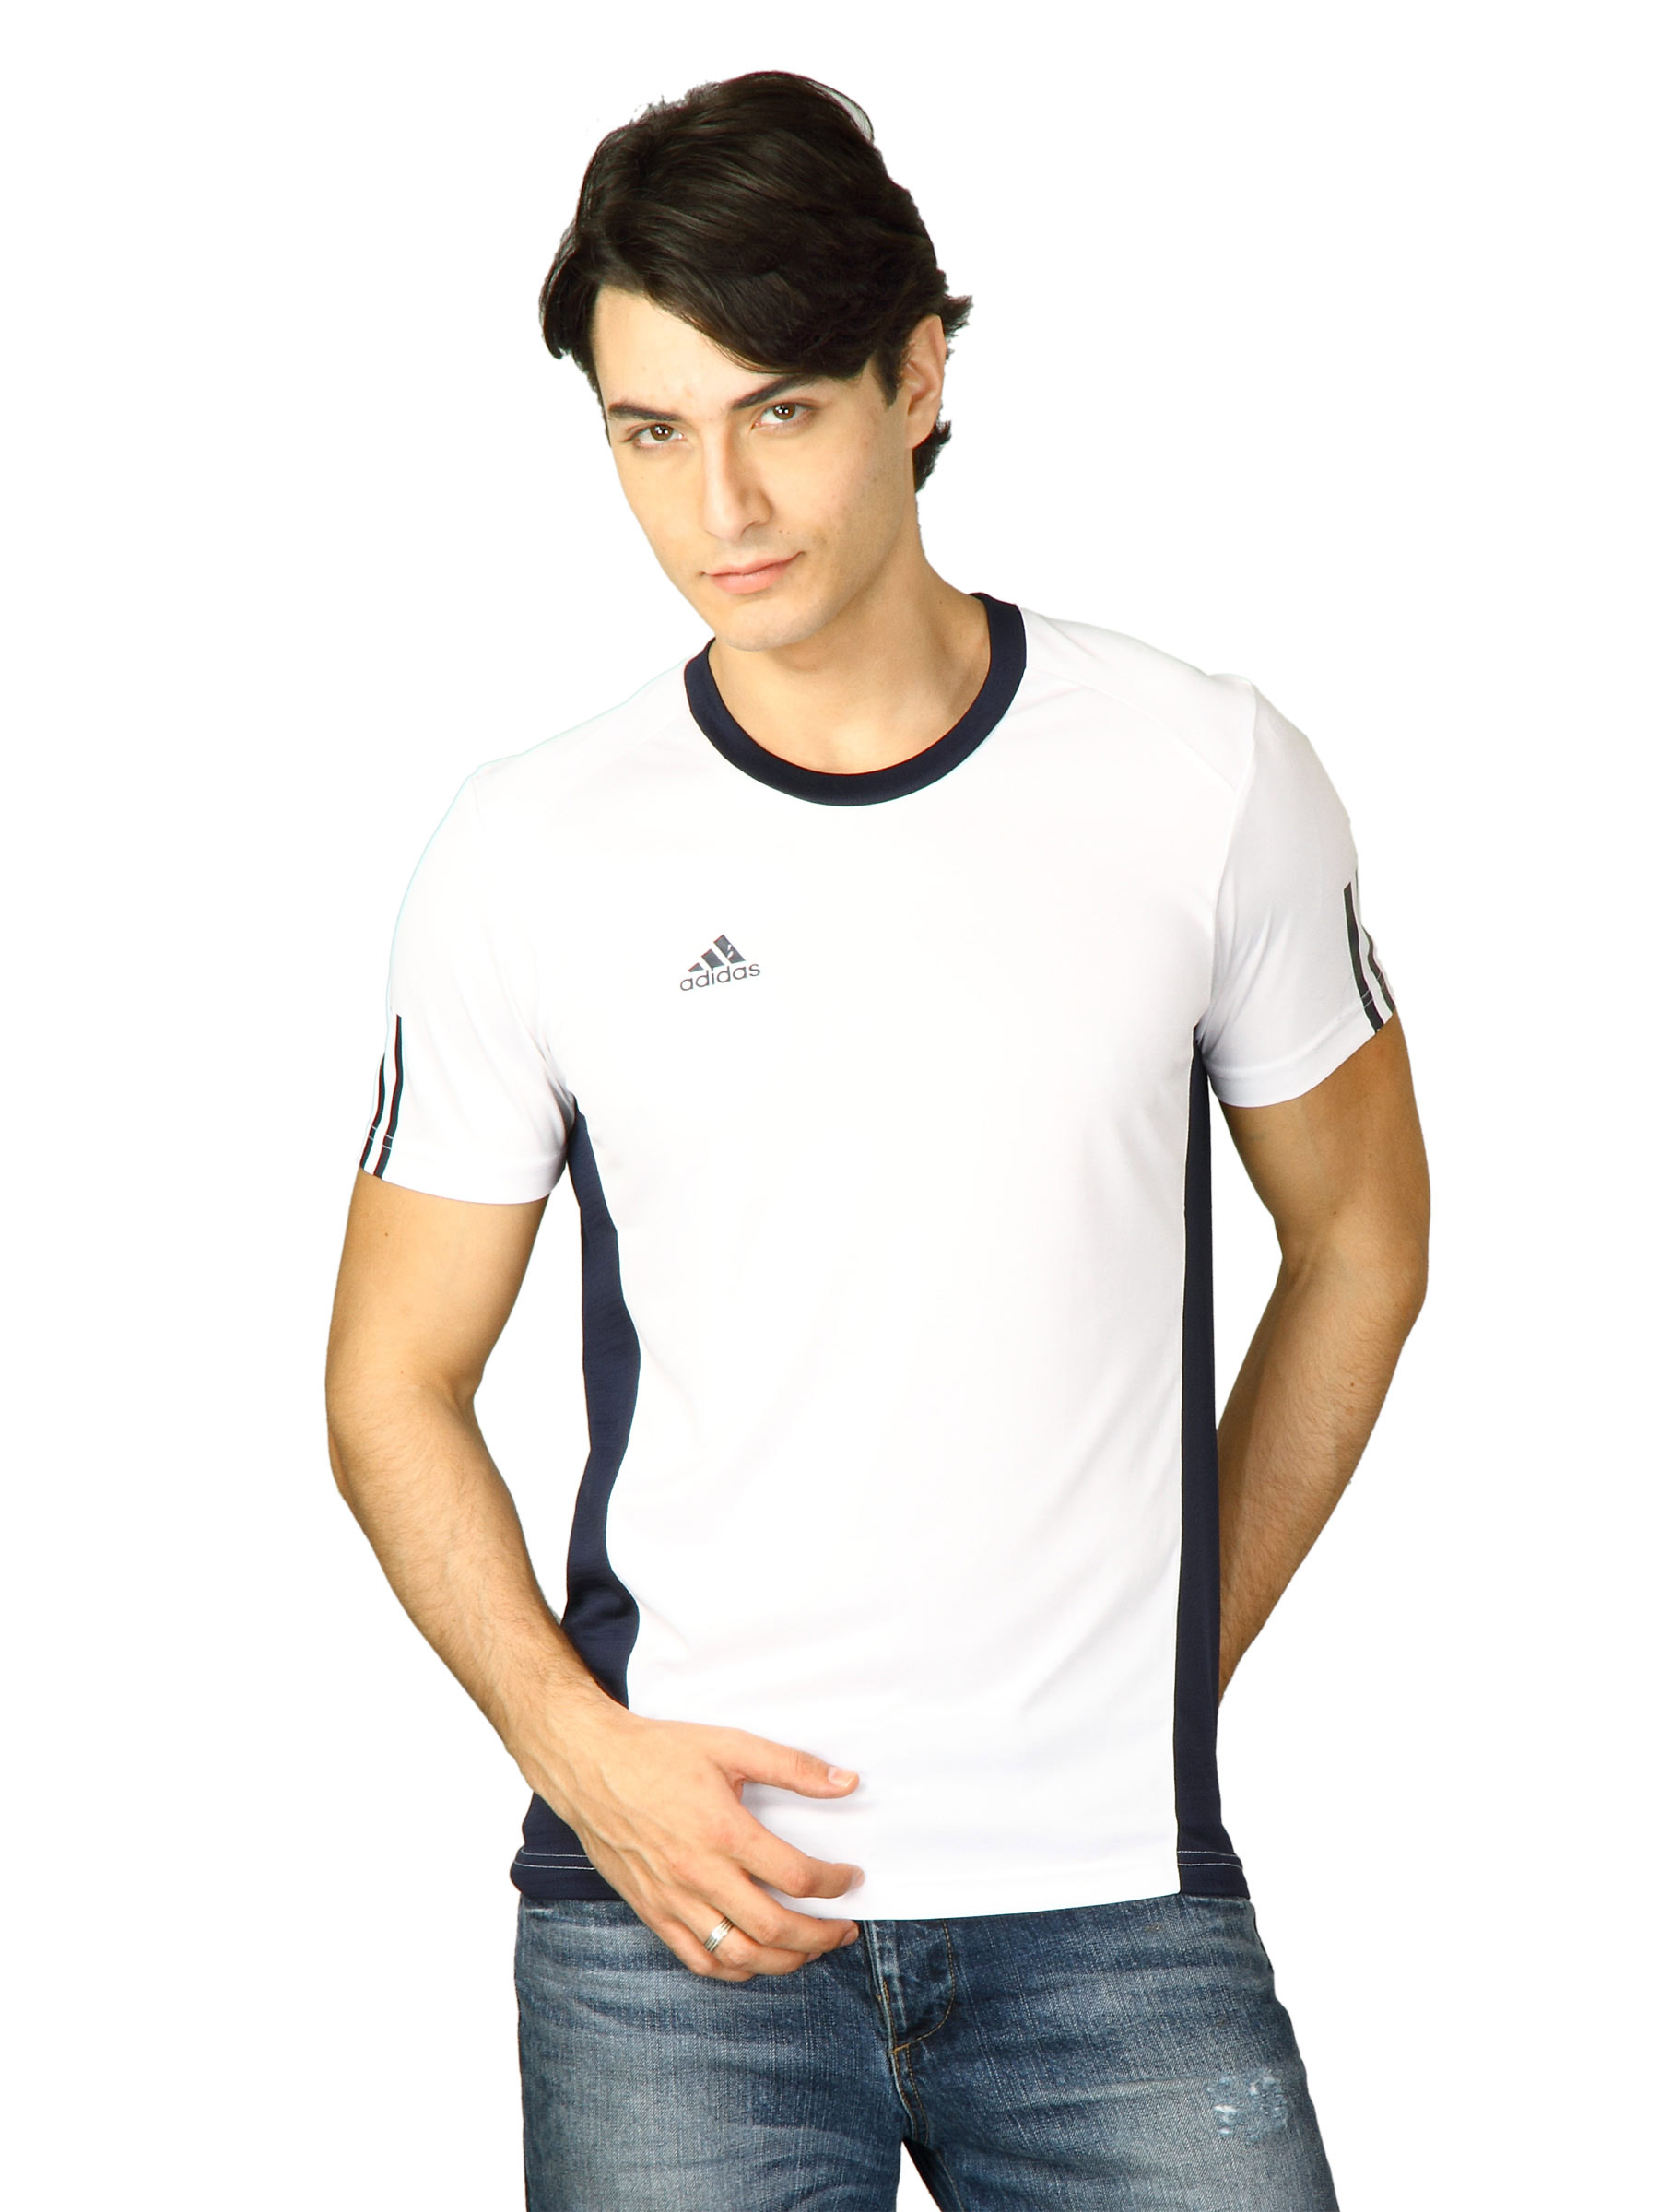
ADIDAS Men White T-shirt
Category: Apparel / Topwear / Tshirts
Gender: Men
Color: White
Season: Fall 2012
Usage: Sports